Highland Park, Michigan

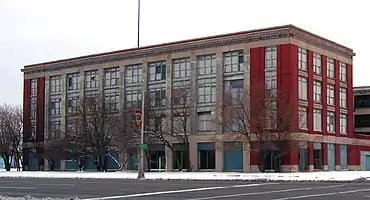
Highland Park Ford Plant

In 1907, Henry Ford purchased just north of Manchester Street between Woodward Avenue and Oakland Street to build an automobile plant. Construction of the Highland Park Ford Plant was completed in 1909, and the area's population dramatically increased in 1913, when Henry Ford opened the plant's first assembly line. The village of Highland Park was incorporated as a city in 1918 to protect its tax base, including its successful Ford plant, from Detroit's expanding boundaries.